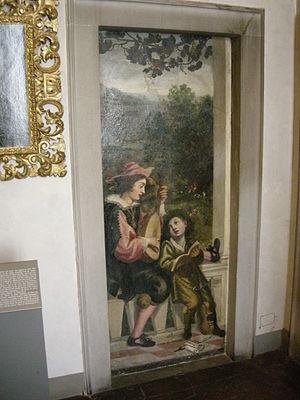
Luigi Baccio del Bianco ou Baccio del Bianco est un peintre, un ingénieur, un scénographe et un architecte italien.